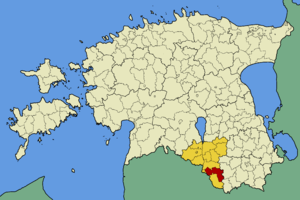
La commune de Karula est une municipalité rurale du Comté de Valga en Estonie. Sa superficie est de 230 km² et elle compte 924 habitants.
La commune de Põdrala est une municipalité rurale du Comté de Valga en Estonie. Sa superficie est de 127,2 km² et elle compte 783 habitants.